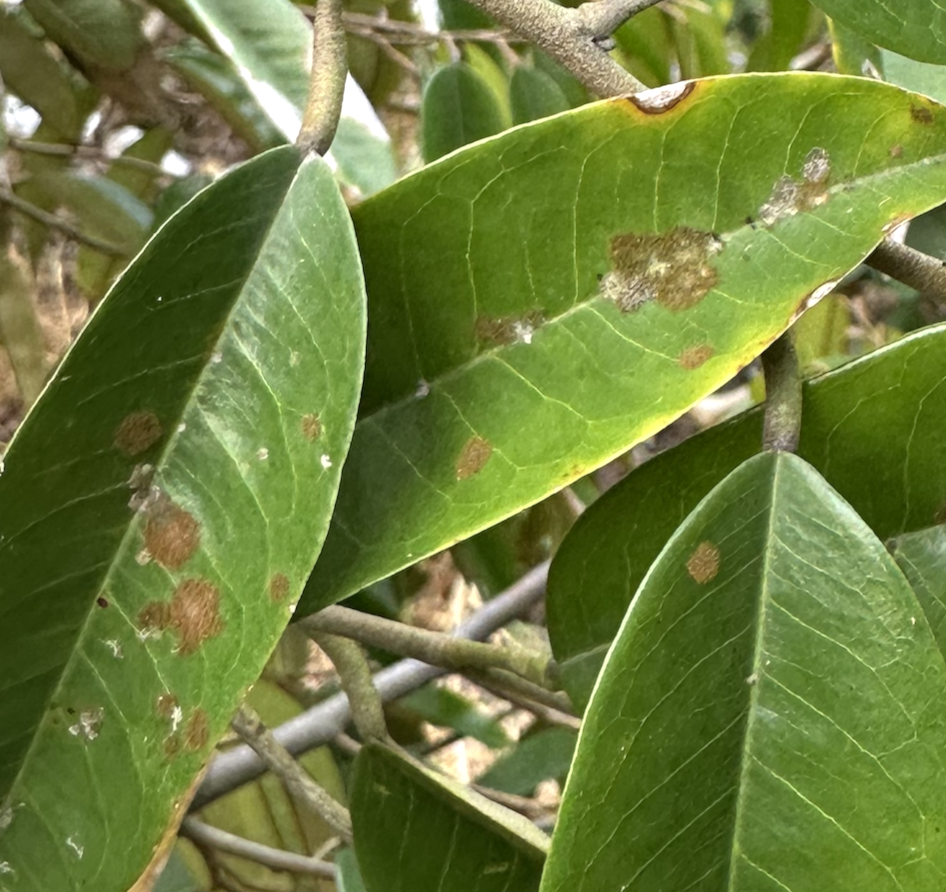
Label: stem_blight